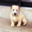
Label: dog